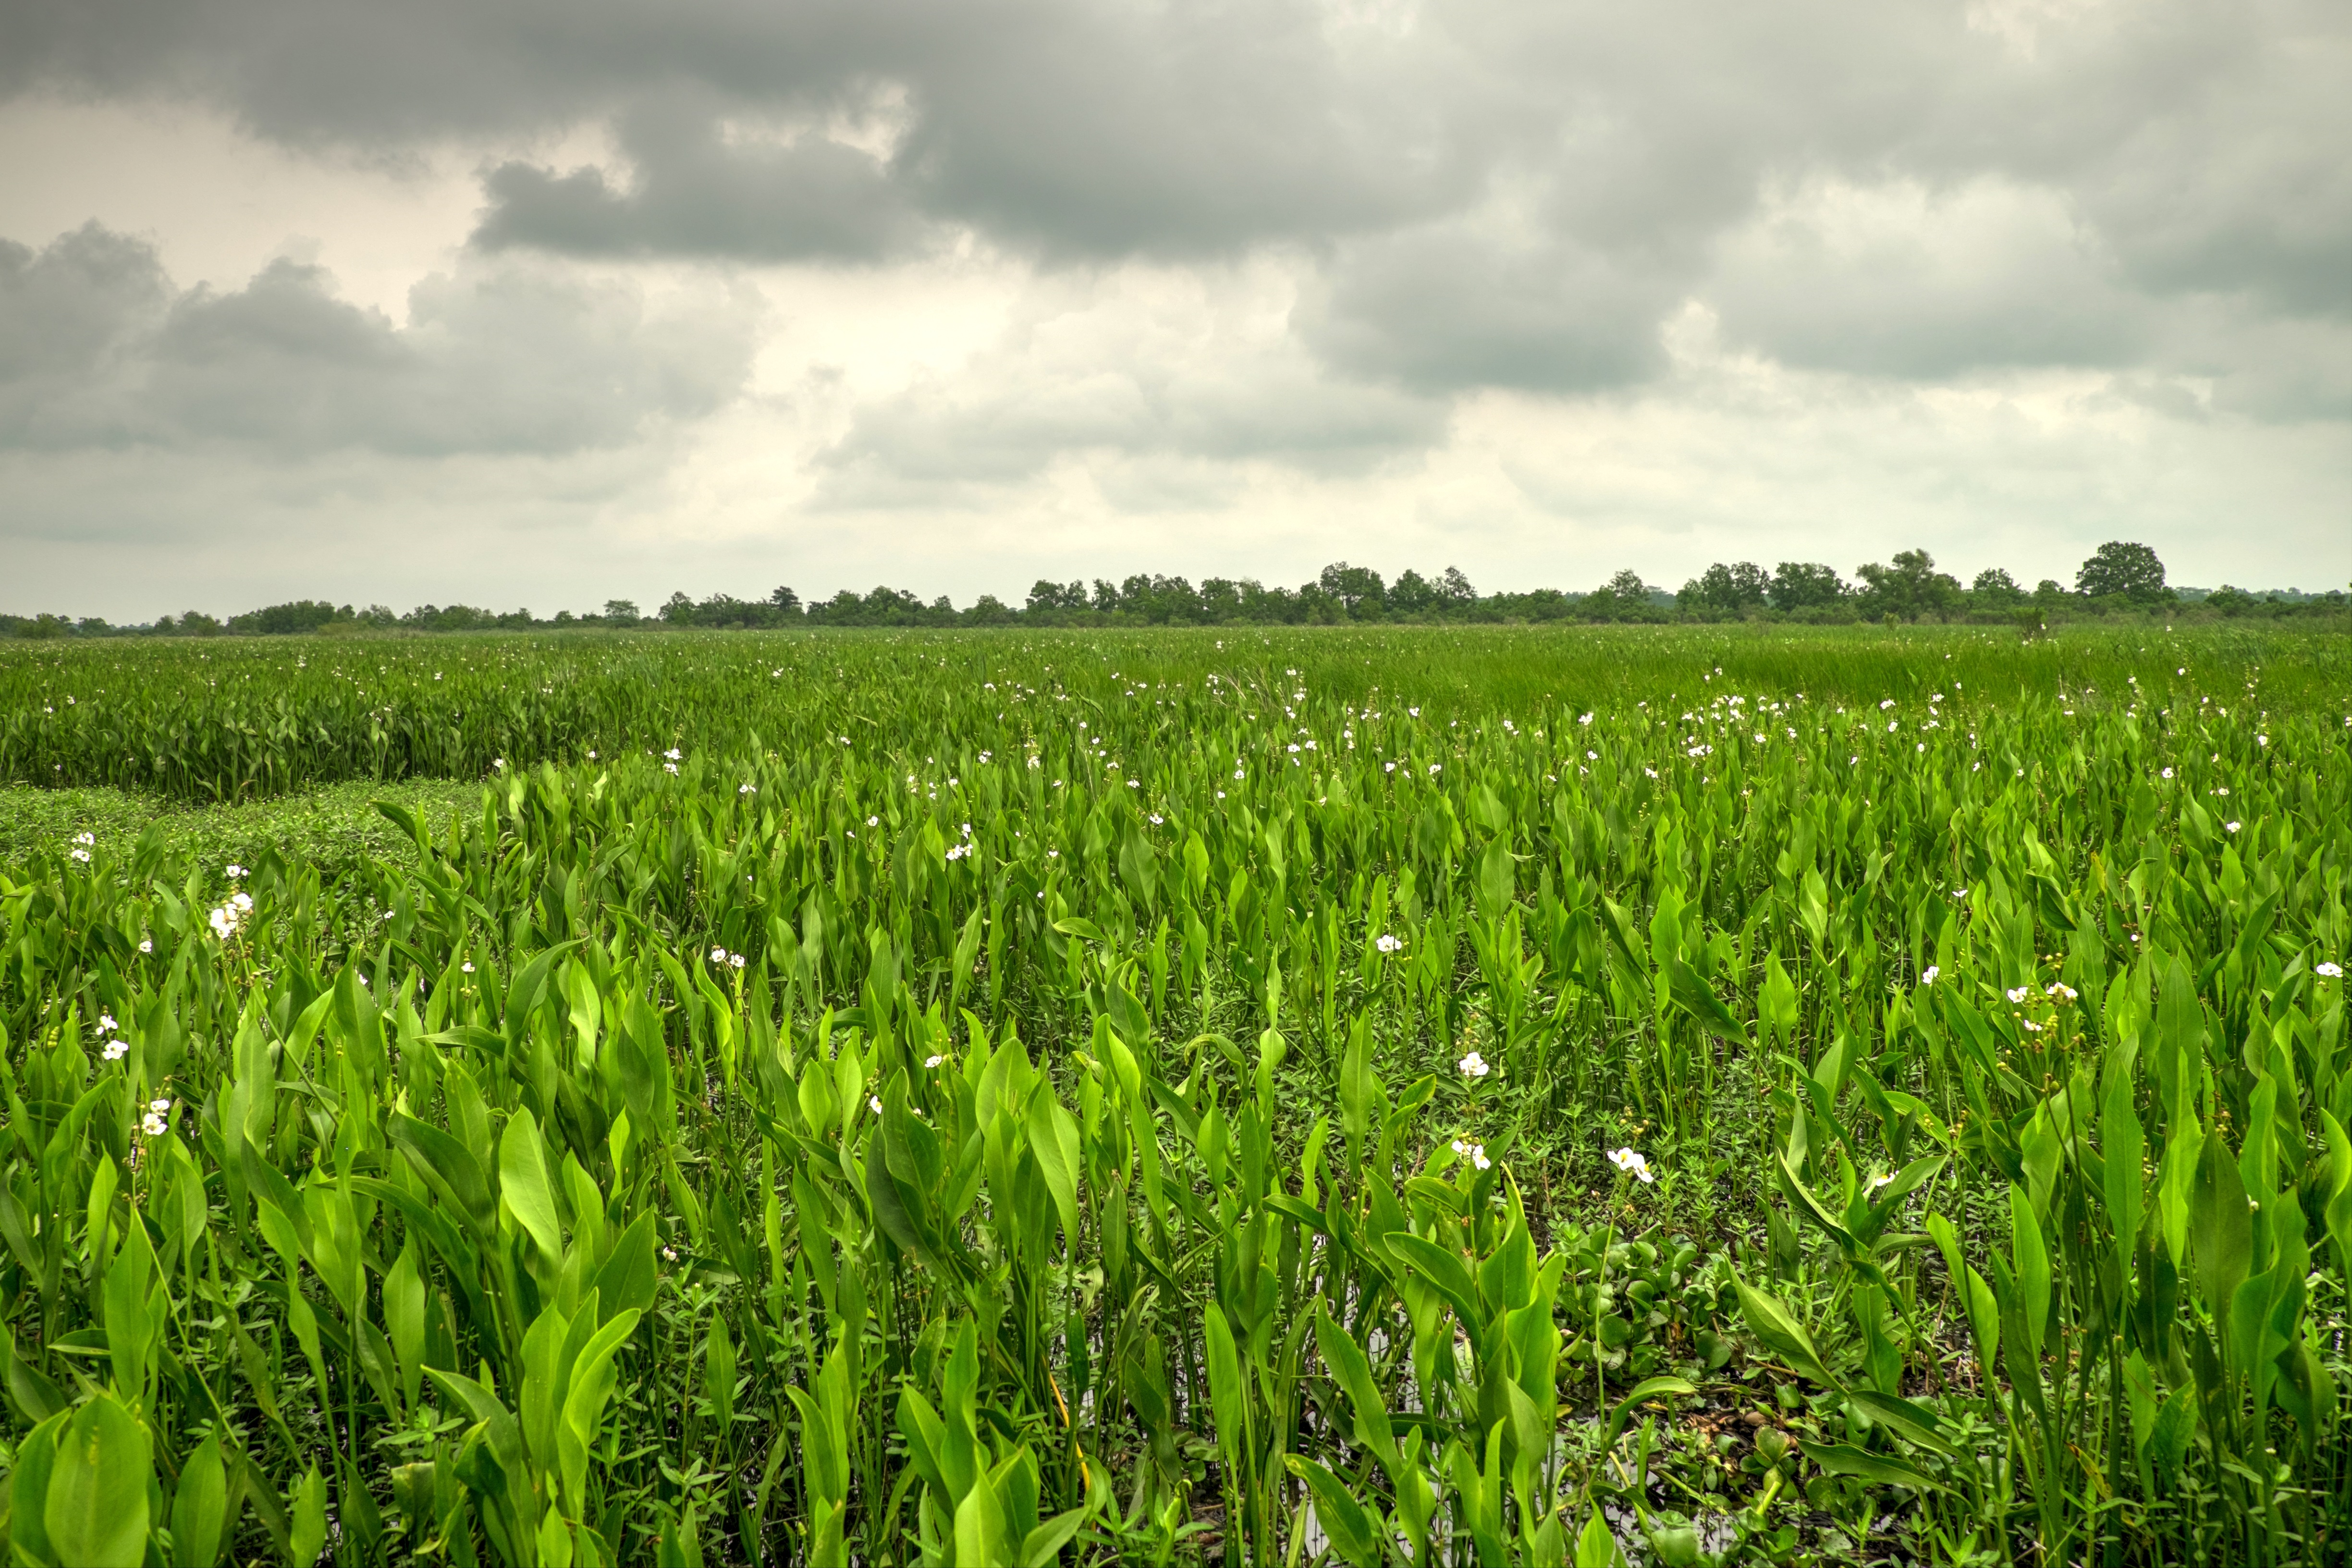
grass, plant, field, lawn, meadow, prairie, food, green, crop, pasture, soil, agriculture, plain, grassland, wetland, plantation, habitat, rural area, paddy field, natural environment, grass family